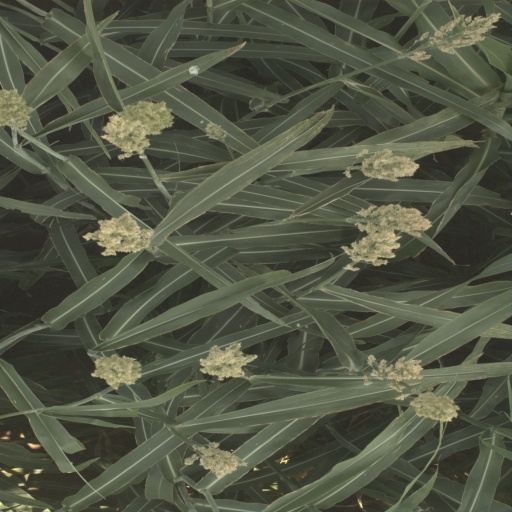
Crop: sorghum